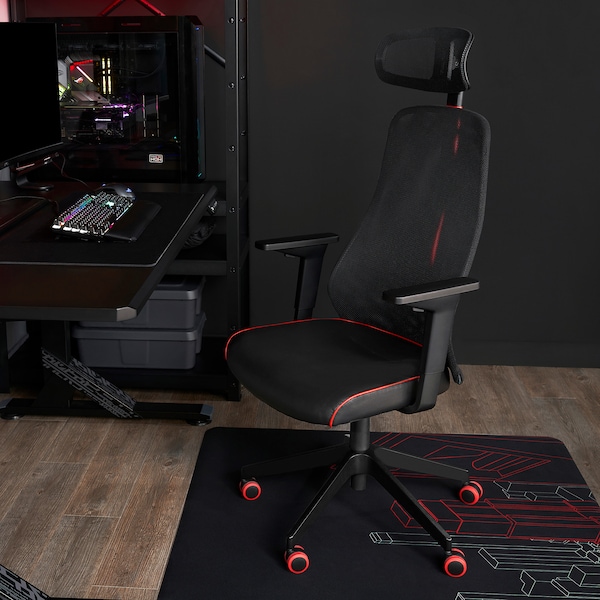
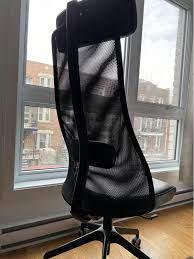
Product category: items_chair
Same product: no